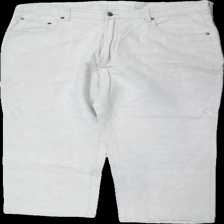
View: front
Type: Trousers
Category: Ladies
Brand: Missing
Colors: Beige
Material: 100% cotton
Cut: Regular
Season: All
Damage location: top right
Damage 2 location: middle left
Damage 3 location: middle right
Price range: 50-100
Recommended usage: Reuse
Description: beige byxor